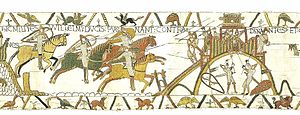
Bayeux-tapetet / Dansk oversættelse af den latinske tekst
Bayeux-tapetet [bajø] er et 70 meter langt vægtæppe broderet med uldgarn på hørlærred. Det illustrerer normanneren Vilhelm Erobrerens erobring af England, da han vandt over Harold Godwinson i Slaget ved Hastings i 1066. Bayeux-tapetet blev sandsynligvis fremstillet på ordre af biskop Odo af Bayeux, Vilhelms halvbror og vicekonge i England, og er muligvis fremstillet i England. Det er et af ganske få tapeter, som har overlevet tidens tand, nok fordi det lå sammenrullet i en lufttæt blykasse og kun blev ophængt i domkirken i byen Bayeux i Normandiet ved særlige lejligheder.